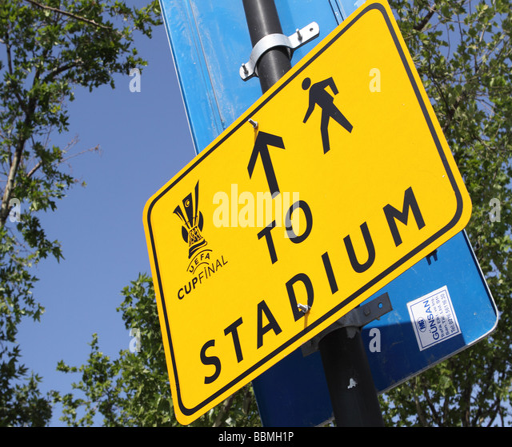
sign pointing to the stadium